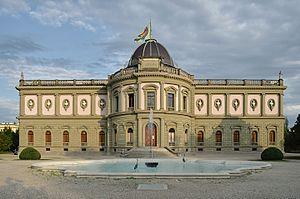
Musée de l'Ariana (Genève, Suisse)
Cette liste présente les biens culturels d'importance nationale dans le canton de Genève. Cette liste correspond à l'édition 2009 de l'Inventaire Suisse des biens culturels d'importance nationale pour le canton de Genève. Il est trié par commune et inclus : 86 bâtiments séparés, 46 collections et 10 sites archéologiques.
Le musée Ariana est un musée suisse de la céramique et du verre, situé à Genève, dans le parc homonyme.